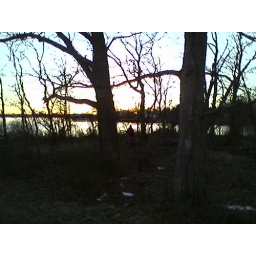
Hey You have to look closely at this photograph to notice a person standing underneath the sunset.